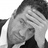
Emotion: sad